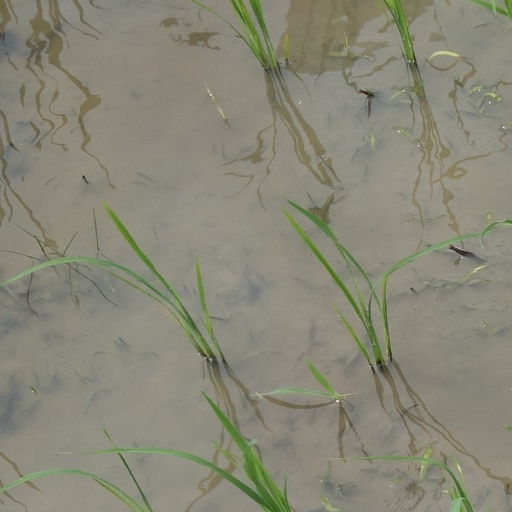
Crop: rice